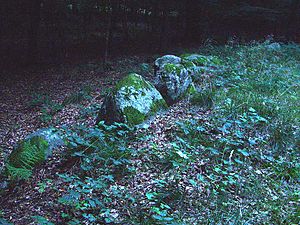
Pinnesgrav
Pinnesgrav i Rebbjergskov.
Pinnesgrav er en langdysse beliggende i Rebbjergskov syd for Satrup i Sydslesvig. Dyssen stammer fra tragtbægerkulturen, mellem 3500 og 2800 f. Kr. Den er 33 meter lang og 6,5 m bred, en del er endnu bevaret, med to kamre og over 40 randsten. Nordligere i skoven findes levninger af en anden mindre langdysse.